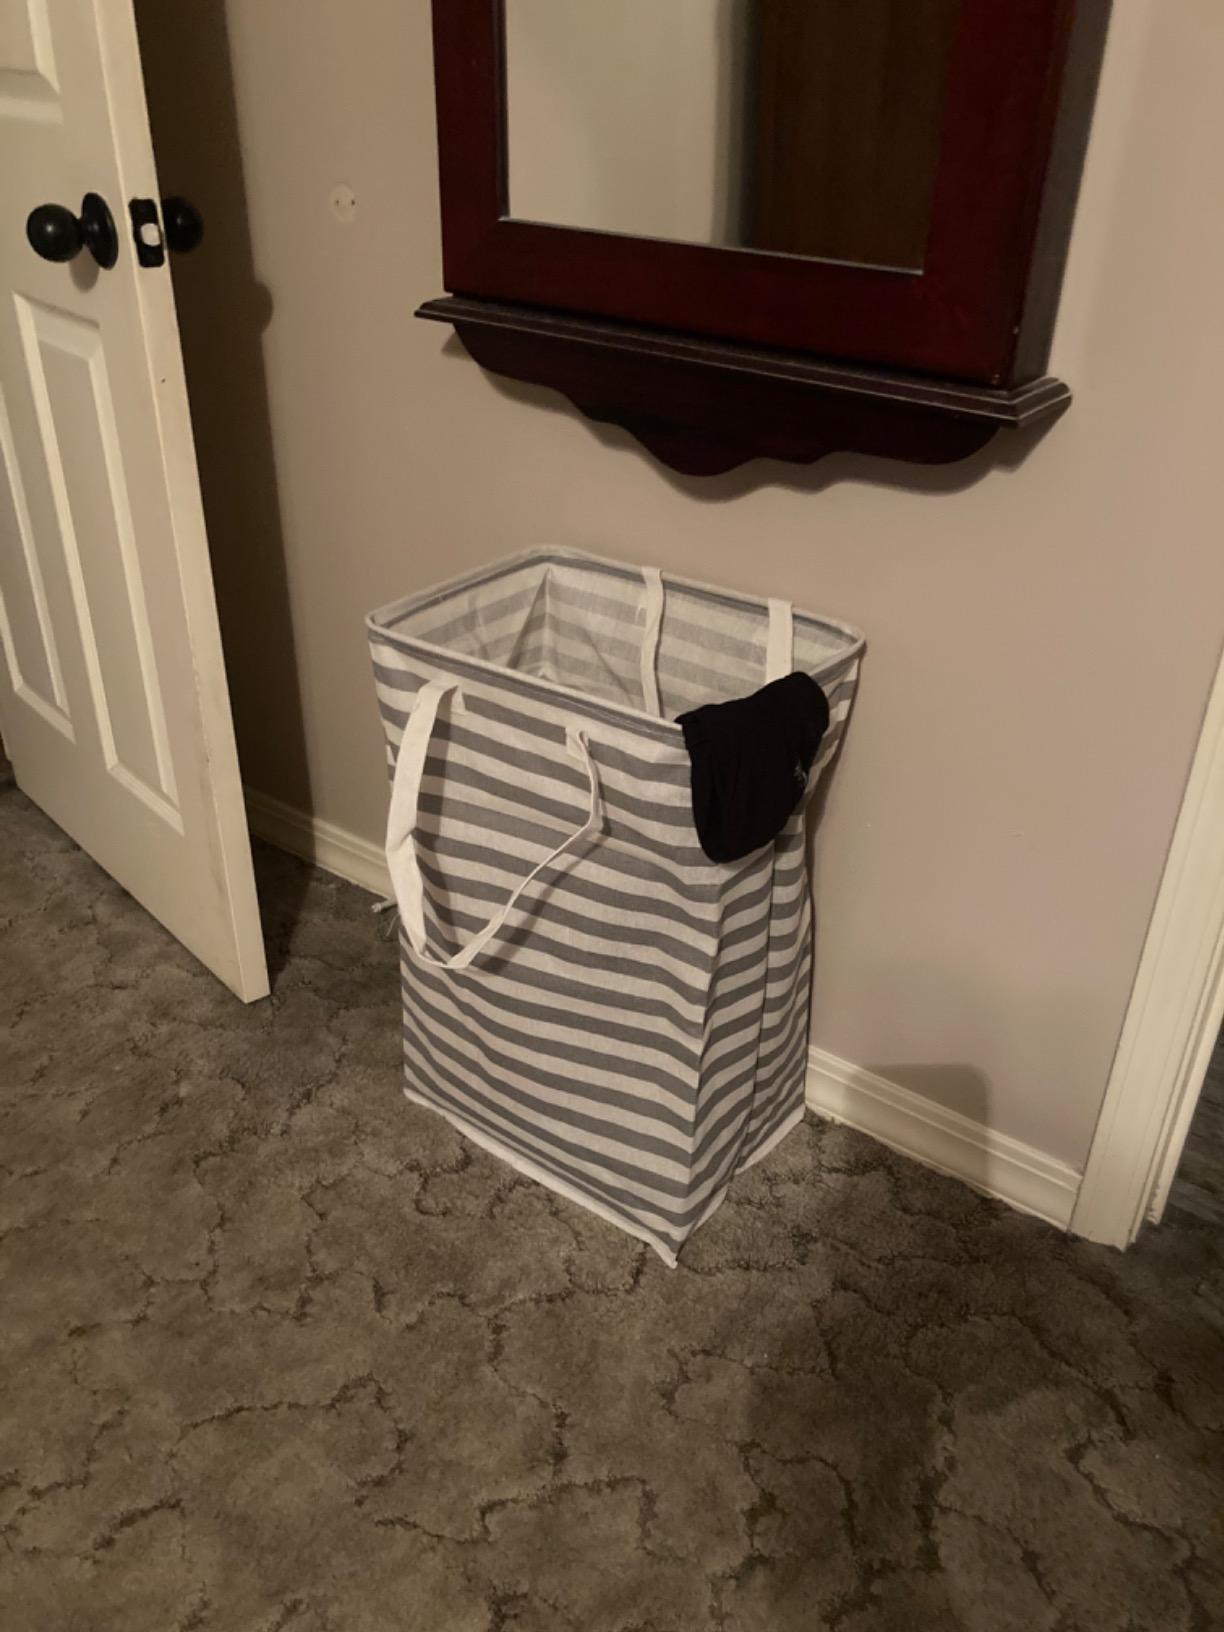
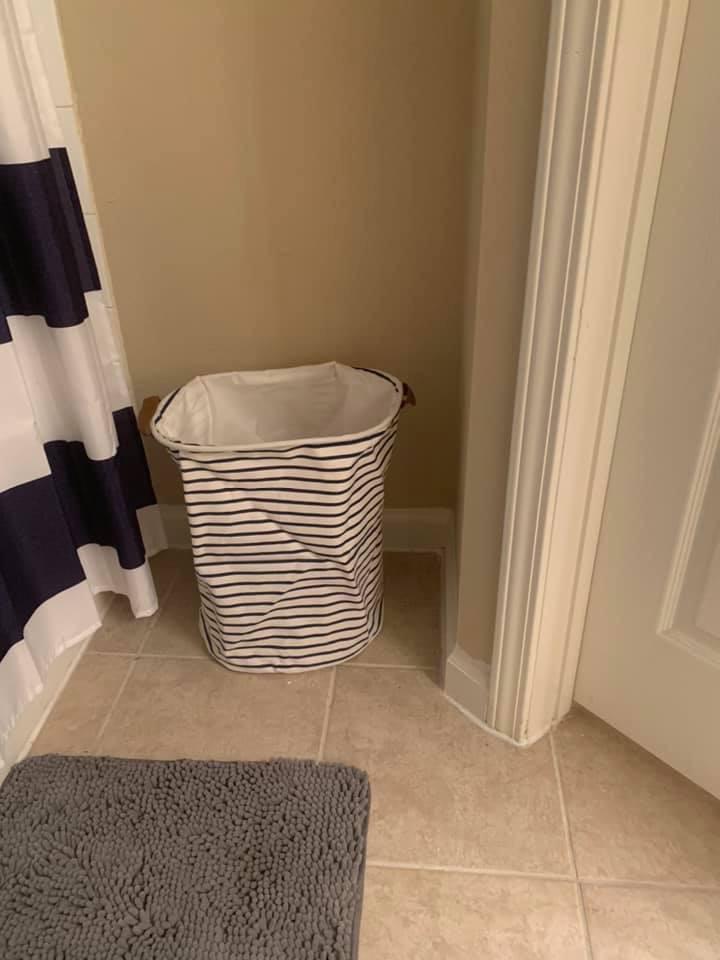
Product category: items_hamper
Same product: no